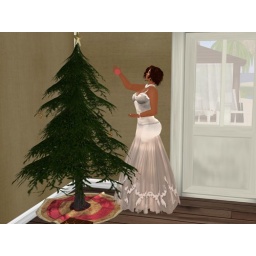
Time to call in Santa's Helpers, this girl needs helpTree: Kusshon Xmas tree Freebie